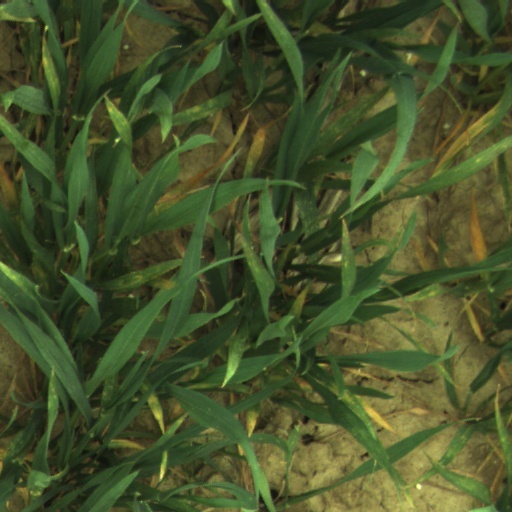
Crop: wheat